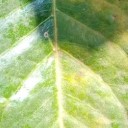
Label: Cerscospora